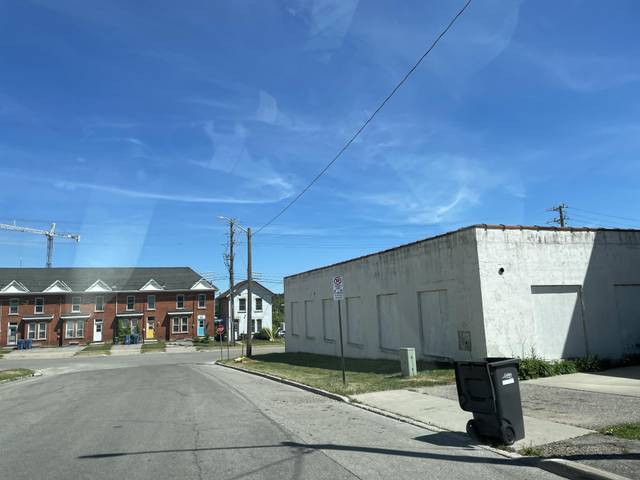
Region: Canada
Coordinates: 43.542, -80.247